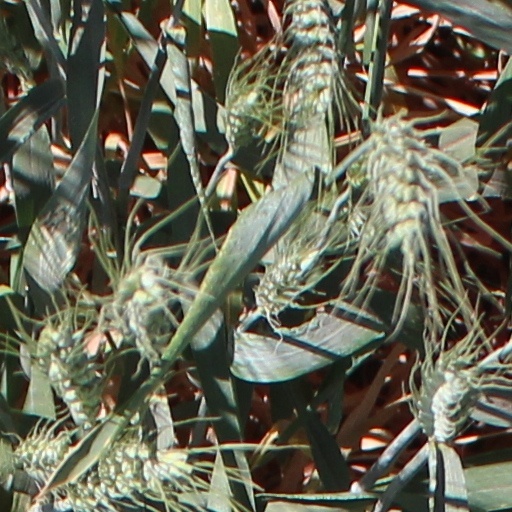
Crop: wheat